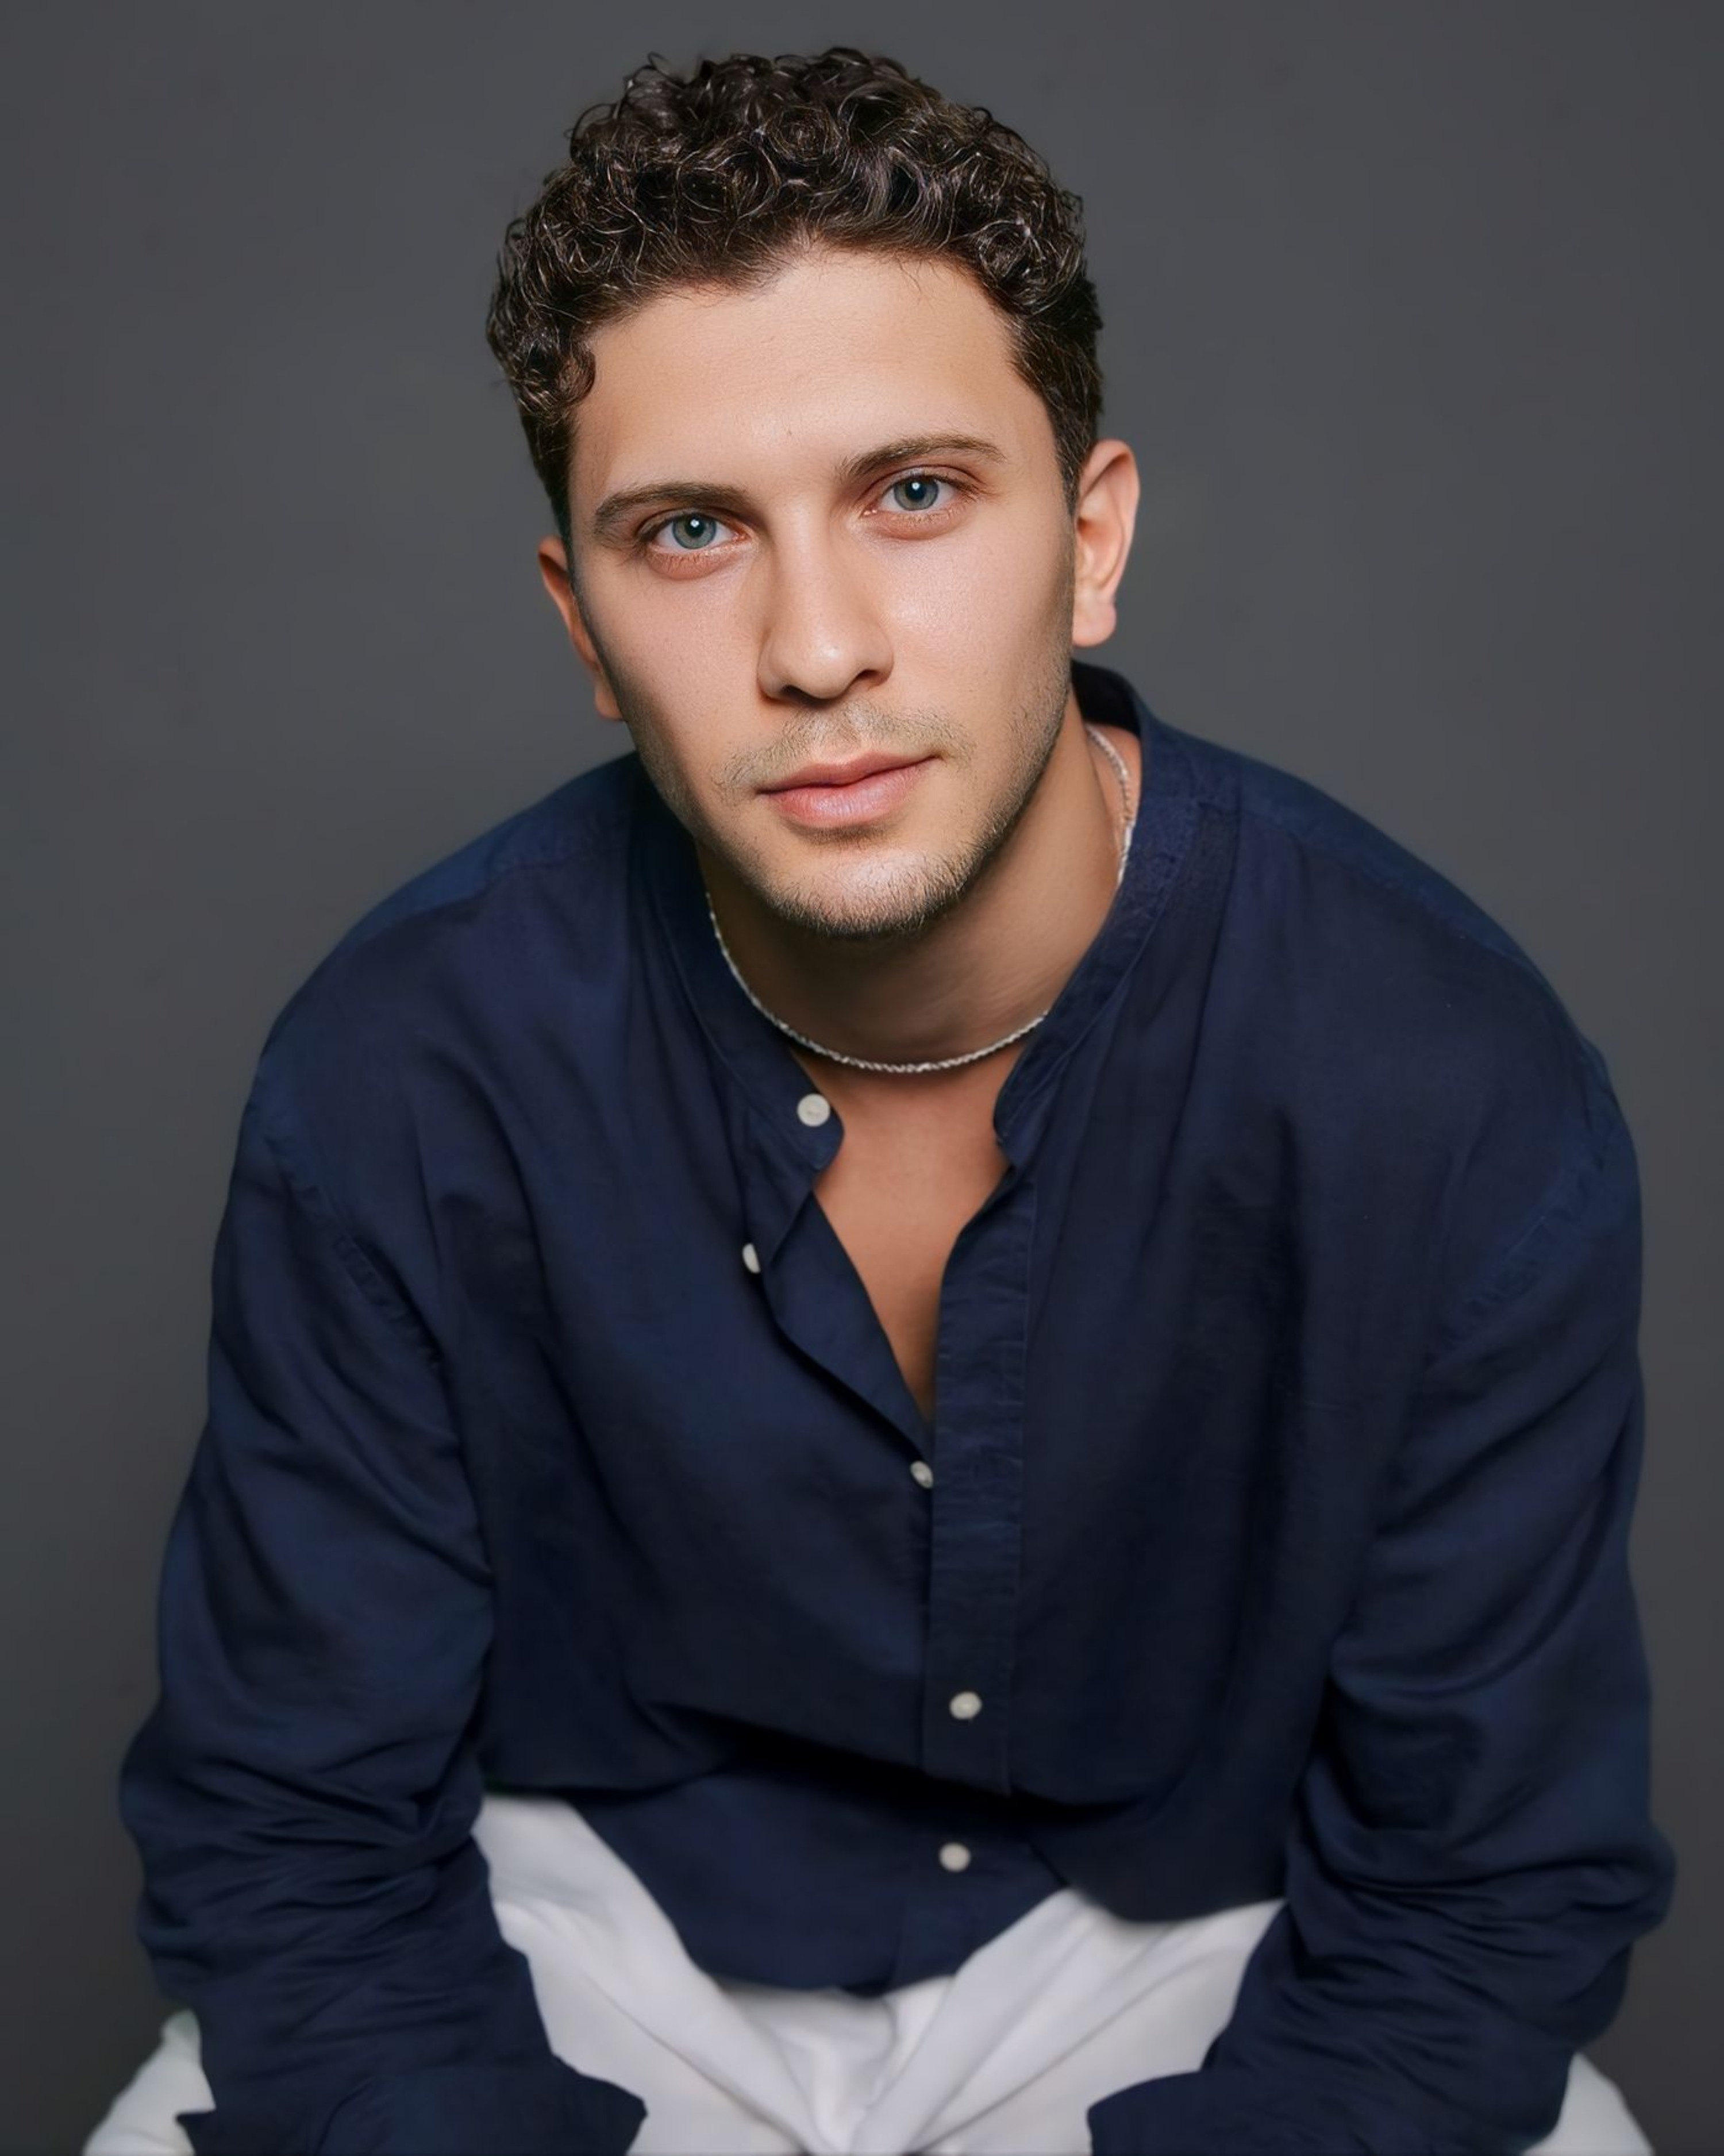
man, portrait, forehead, hair, lip, chin, shoulder, eyebrow, muscle, dress shirt, neck, flash photography, jaw, sleeve, eyelash, collar, beard, cool, facial hair, black hair, blazer, thigh, fashion design, formal wear, chest, fashion model, long hair, t shirt, electric blue, trunk, white collar worker, elbow, denim, sitting, brown hair, jewellery, eyewear, portrait photography, photo shoot, top, fur, model, sportswear